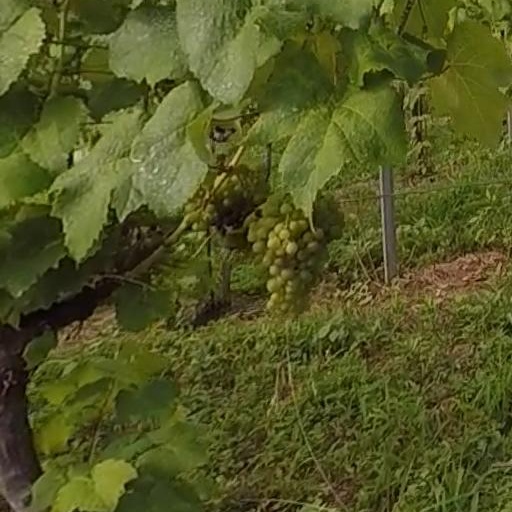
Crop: grape